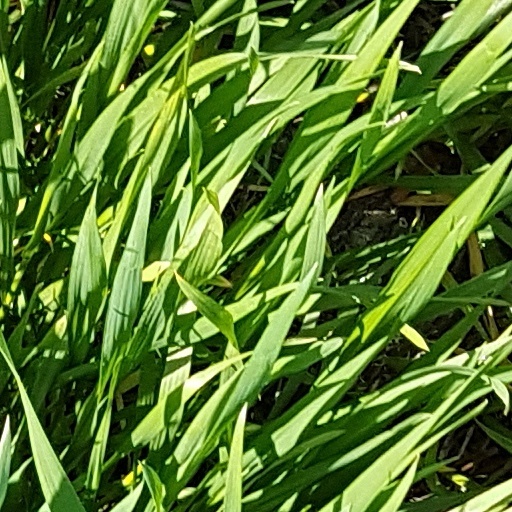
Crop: wheat